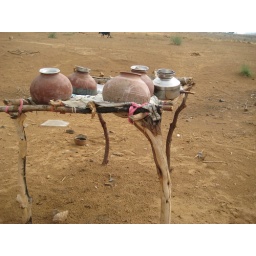
water in clay pots